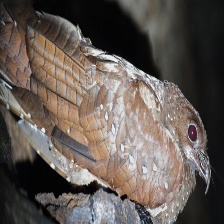
Species: OILBIRD
Scientific name: STEATORNIS CARIPENSIS